Pekka Vennamo

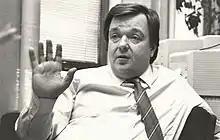
Pekka Vennamo

Pekka Veikko Vennamo (born 7 November 1944 in Helsinki) is a Finnish politician and corporate executive. He was the leader of the Finnish Rural Party from 1979 to 1989. He was also member of the Parliament of Finland from 1972 to 1975 representing the constituency of Helsinki and again from 1979 to 1989 representing the southern constituency of Turku Province. In addition, Vennamo served as the Deputy Minister of Finance in Kalevi Sorsa's fourth cabinet from 1983 to 1987 and as the Minister of Transport in Harri Holkeri's cabinet from 1987 to 1989.